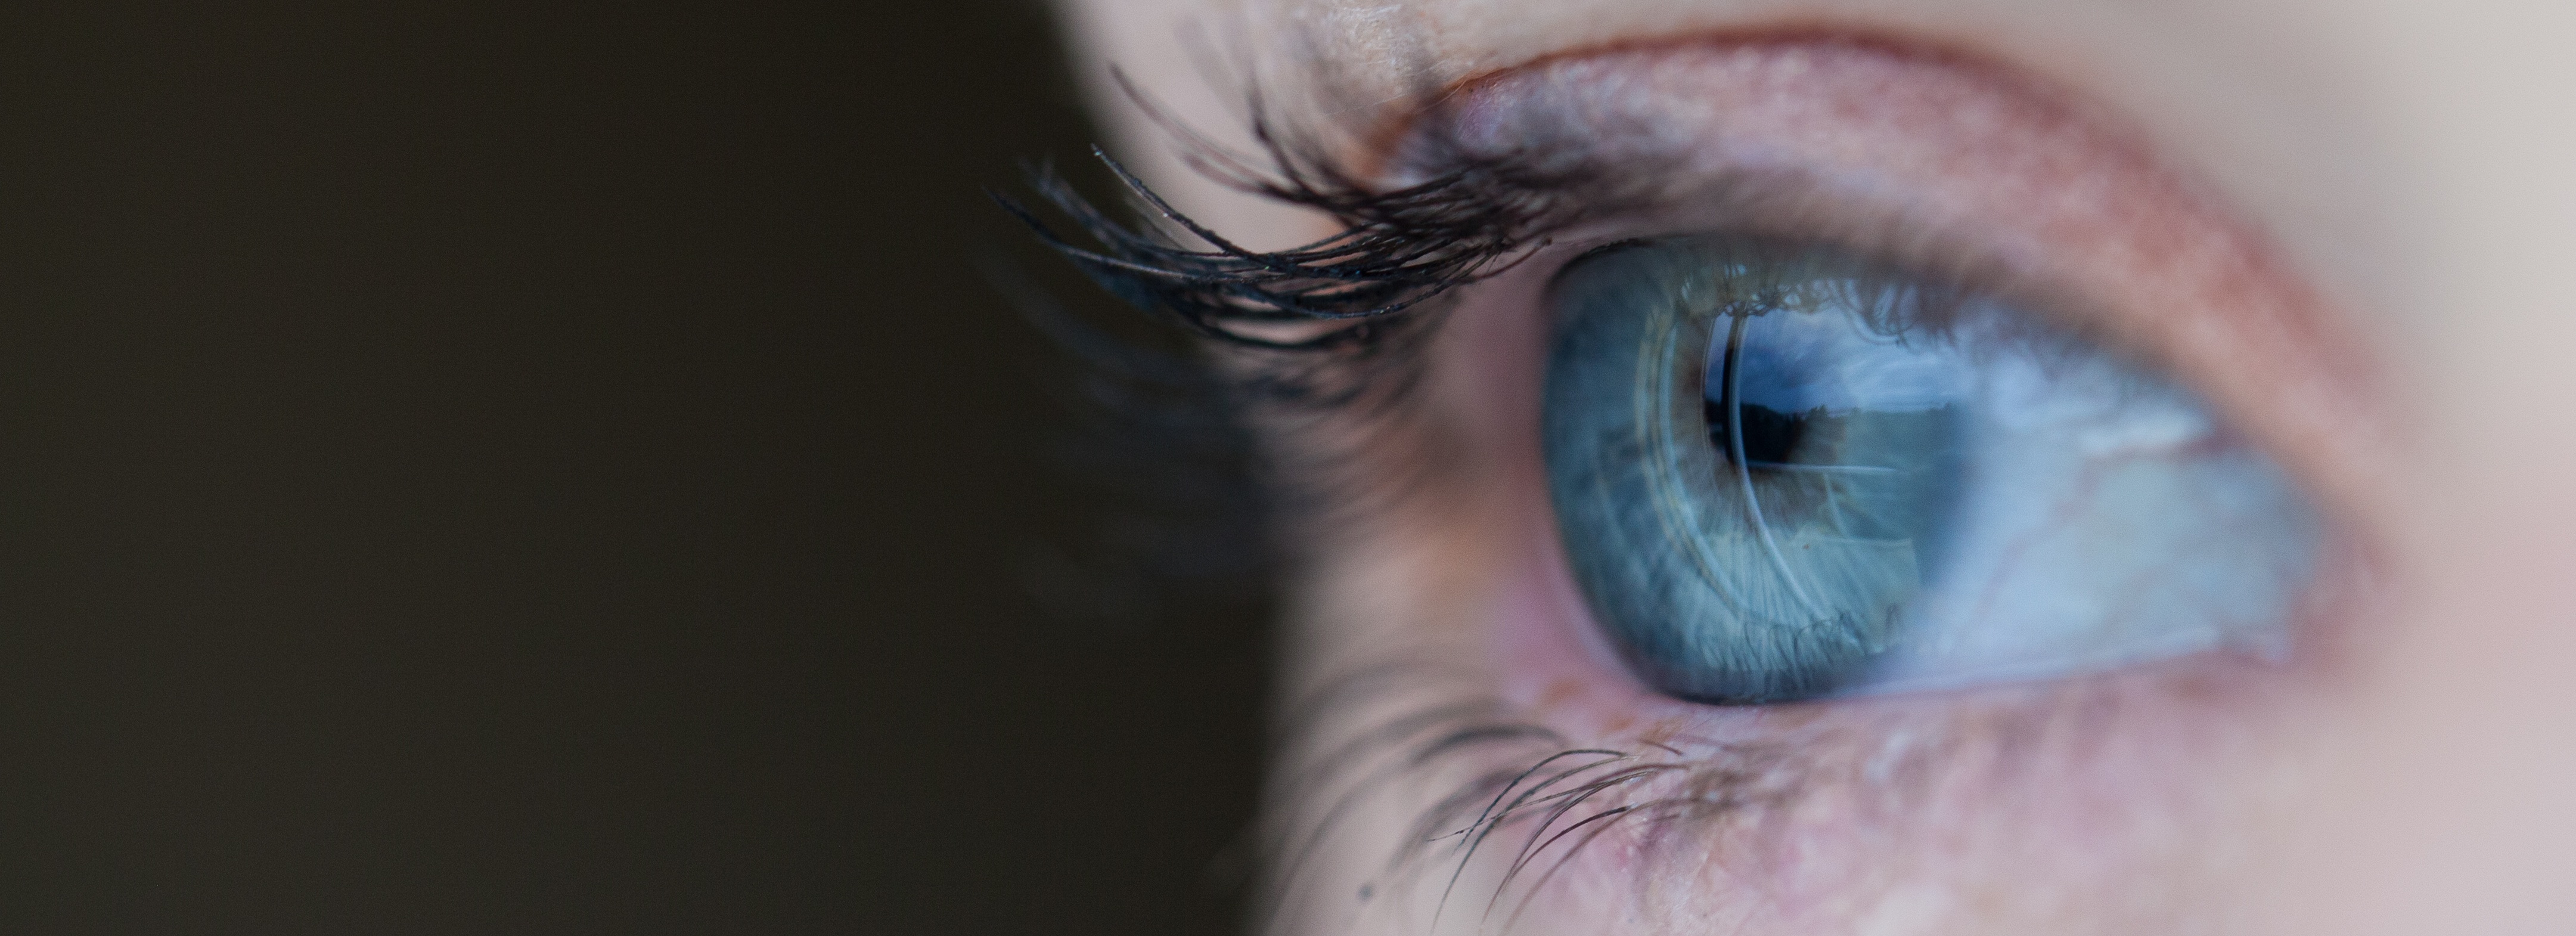
photography, blue, ear, eyebrow, eyelid, mouth, eyelash, close up, human body, face, nose, retina, iris, eye, vision, glasses, head, organ, vision care, eyelash extensions